Spitting Image (2020 TV series)

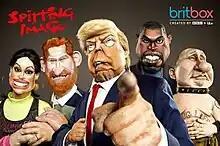
Promotional poster for the first series featuring from L-R Meghan Markle, Prince Harry, Donald Trump, Kanye West and Vladimir Putin

Spitting Image is a British satirical television puppet show. It is a revival of the 1984 series of the same name created by Peter Fluck, Roger Law and Martin Lambie-Nairn. Similar to the original, the series features puppet caricatures of contemporary celebrities, such as Adele, James Corden, and Kanye West, as well as public figures, including British Prime Minister Boris Johnson, several Conservative cabinet members such as Michael Gove, Dominic Raab and Priti Patel, and US President Donald Trump.